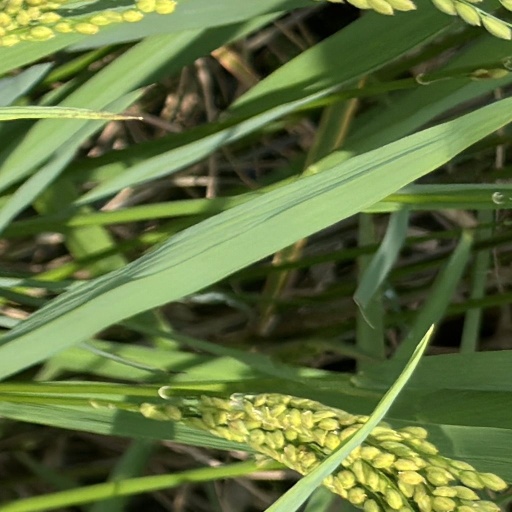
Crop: rice